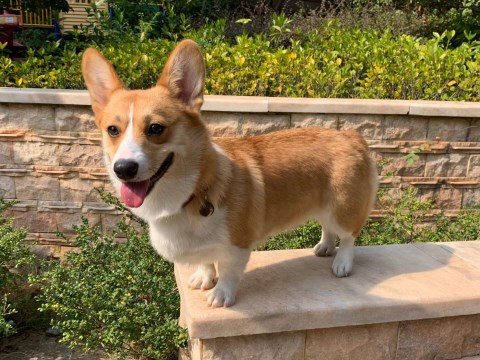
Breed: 2909-n000116-Cardigan